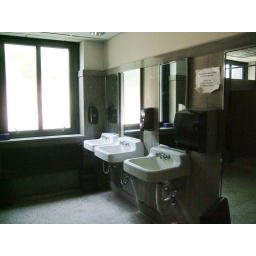
First floor women's bathroom in Bricker Hall